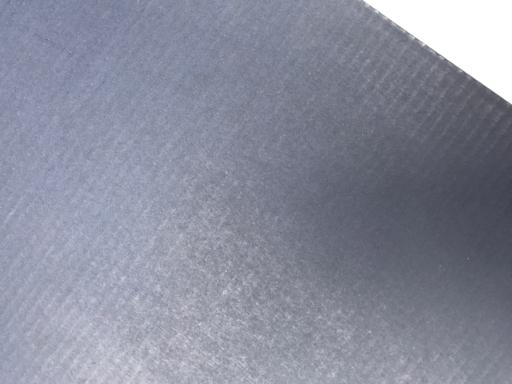
Waste category: cardboard